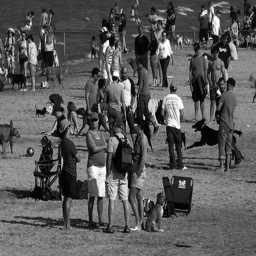
A black and white picture of people who are gathered on a beach.
A large crowd of people walk around the beach in the black and white photo.
very many people standing on the beach with their dogs
A black and white view of a crowd of people at a beach.
a group of people standing on the sand of a beach